Answer in natural language. Which object is closer to Doorway (highlighted by a red box), Television (highlighted by a blue box) or artistic colourful white paper drawing scenario (highlighted by a green box)? Choose between the following options: Television (highlighted by a blue box) or artistic colourful white paper drawing scenario (highlighted by a green box)
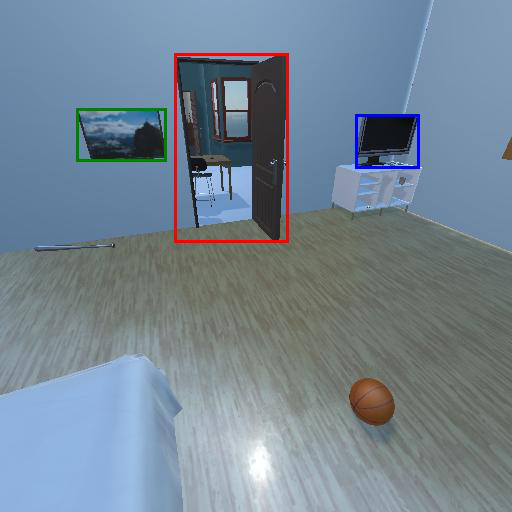
<answer>artistic colourful white paper drawing scenario (highlighted by a green box)</answer>